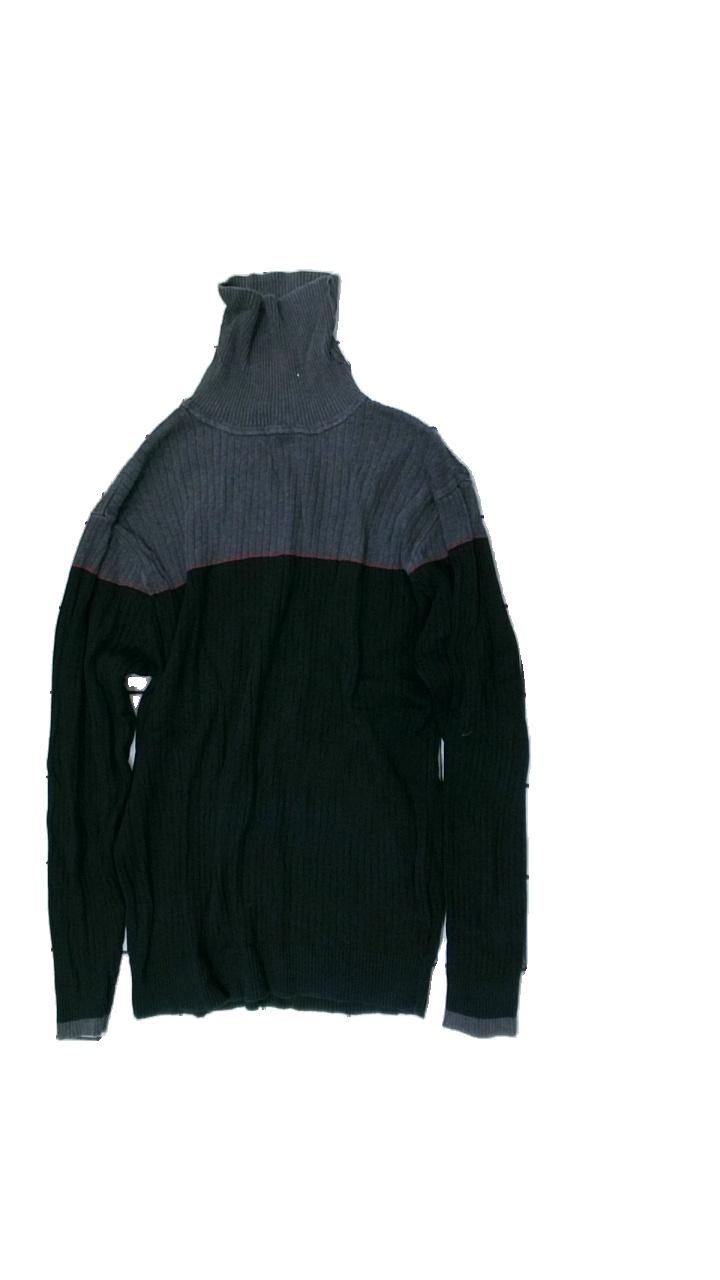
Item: Sweater (Men)
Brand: Missing
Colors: Blue, Grey, Red, Multicolor
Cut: Regular, Turtle neck
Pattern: Other
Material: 100% cotton
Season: All
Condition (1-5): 3
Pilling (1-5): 3
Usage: Reuse
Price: <50